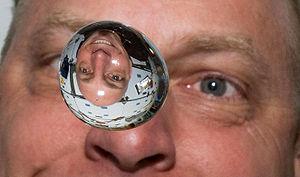
L'astronaute Clayton Anderson contemplant une bulle d'eau en impesanteur qui flotte au milieu du pont intermédiaire de la navette spatiale Discovery, pendant la mission STS-131. (Son image dans la bulle est renversée par la réfraction de l'eau.)